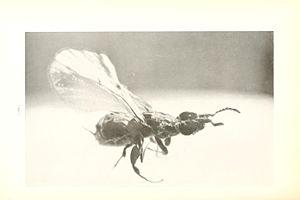
Blastophaga est un genre d'insectes hyménoptères de la famille des Agaonidae qui assure la pollinisation du figuier. Cet insecte pond dans les fleurs femelles du figuier à l’intérieur de la figue.